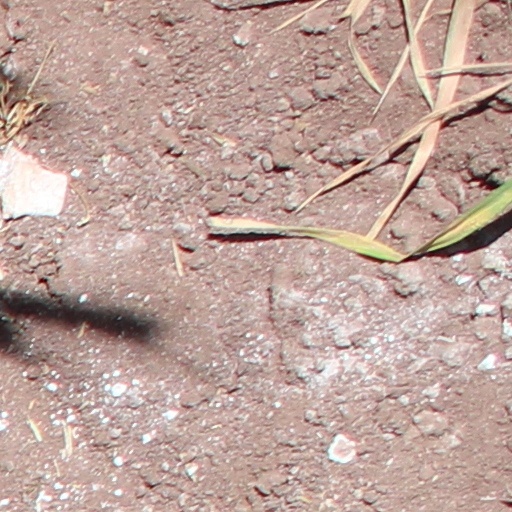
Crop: wheat